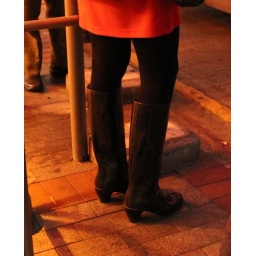
A girl in shiny high-heel rainboots waiting for bus.